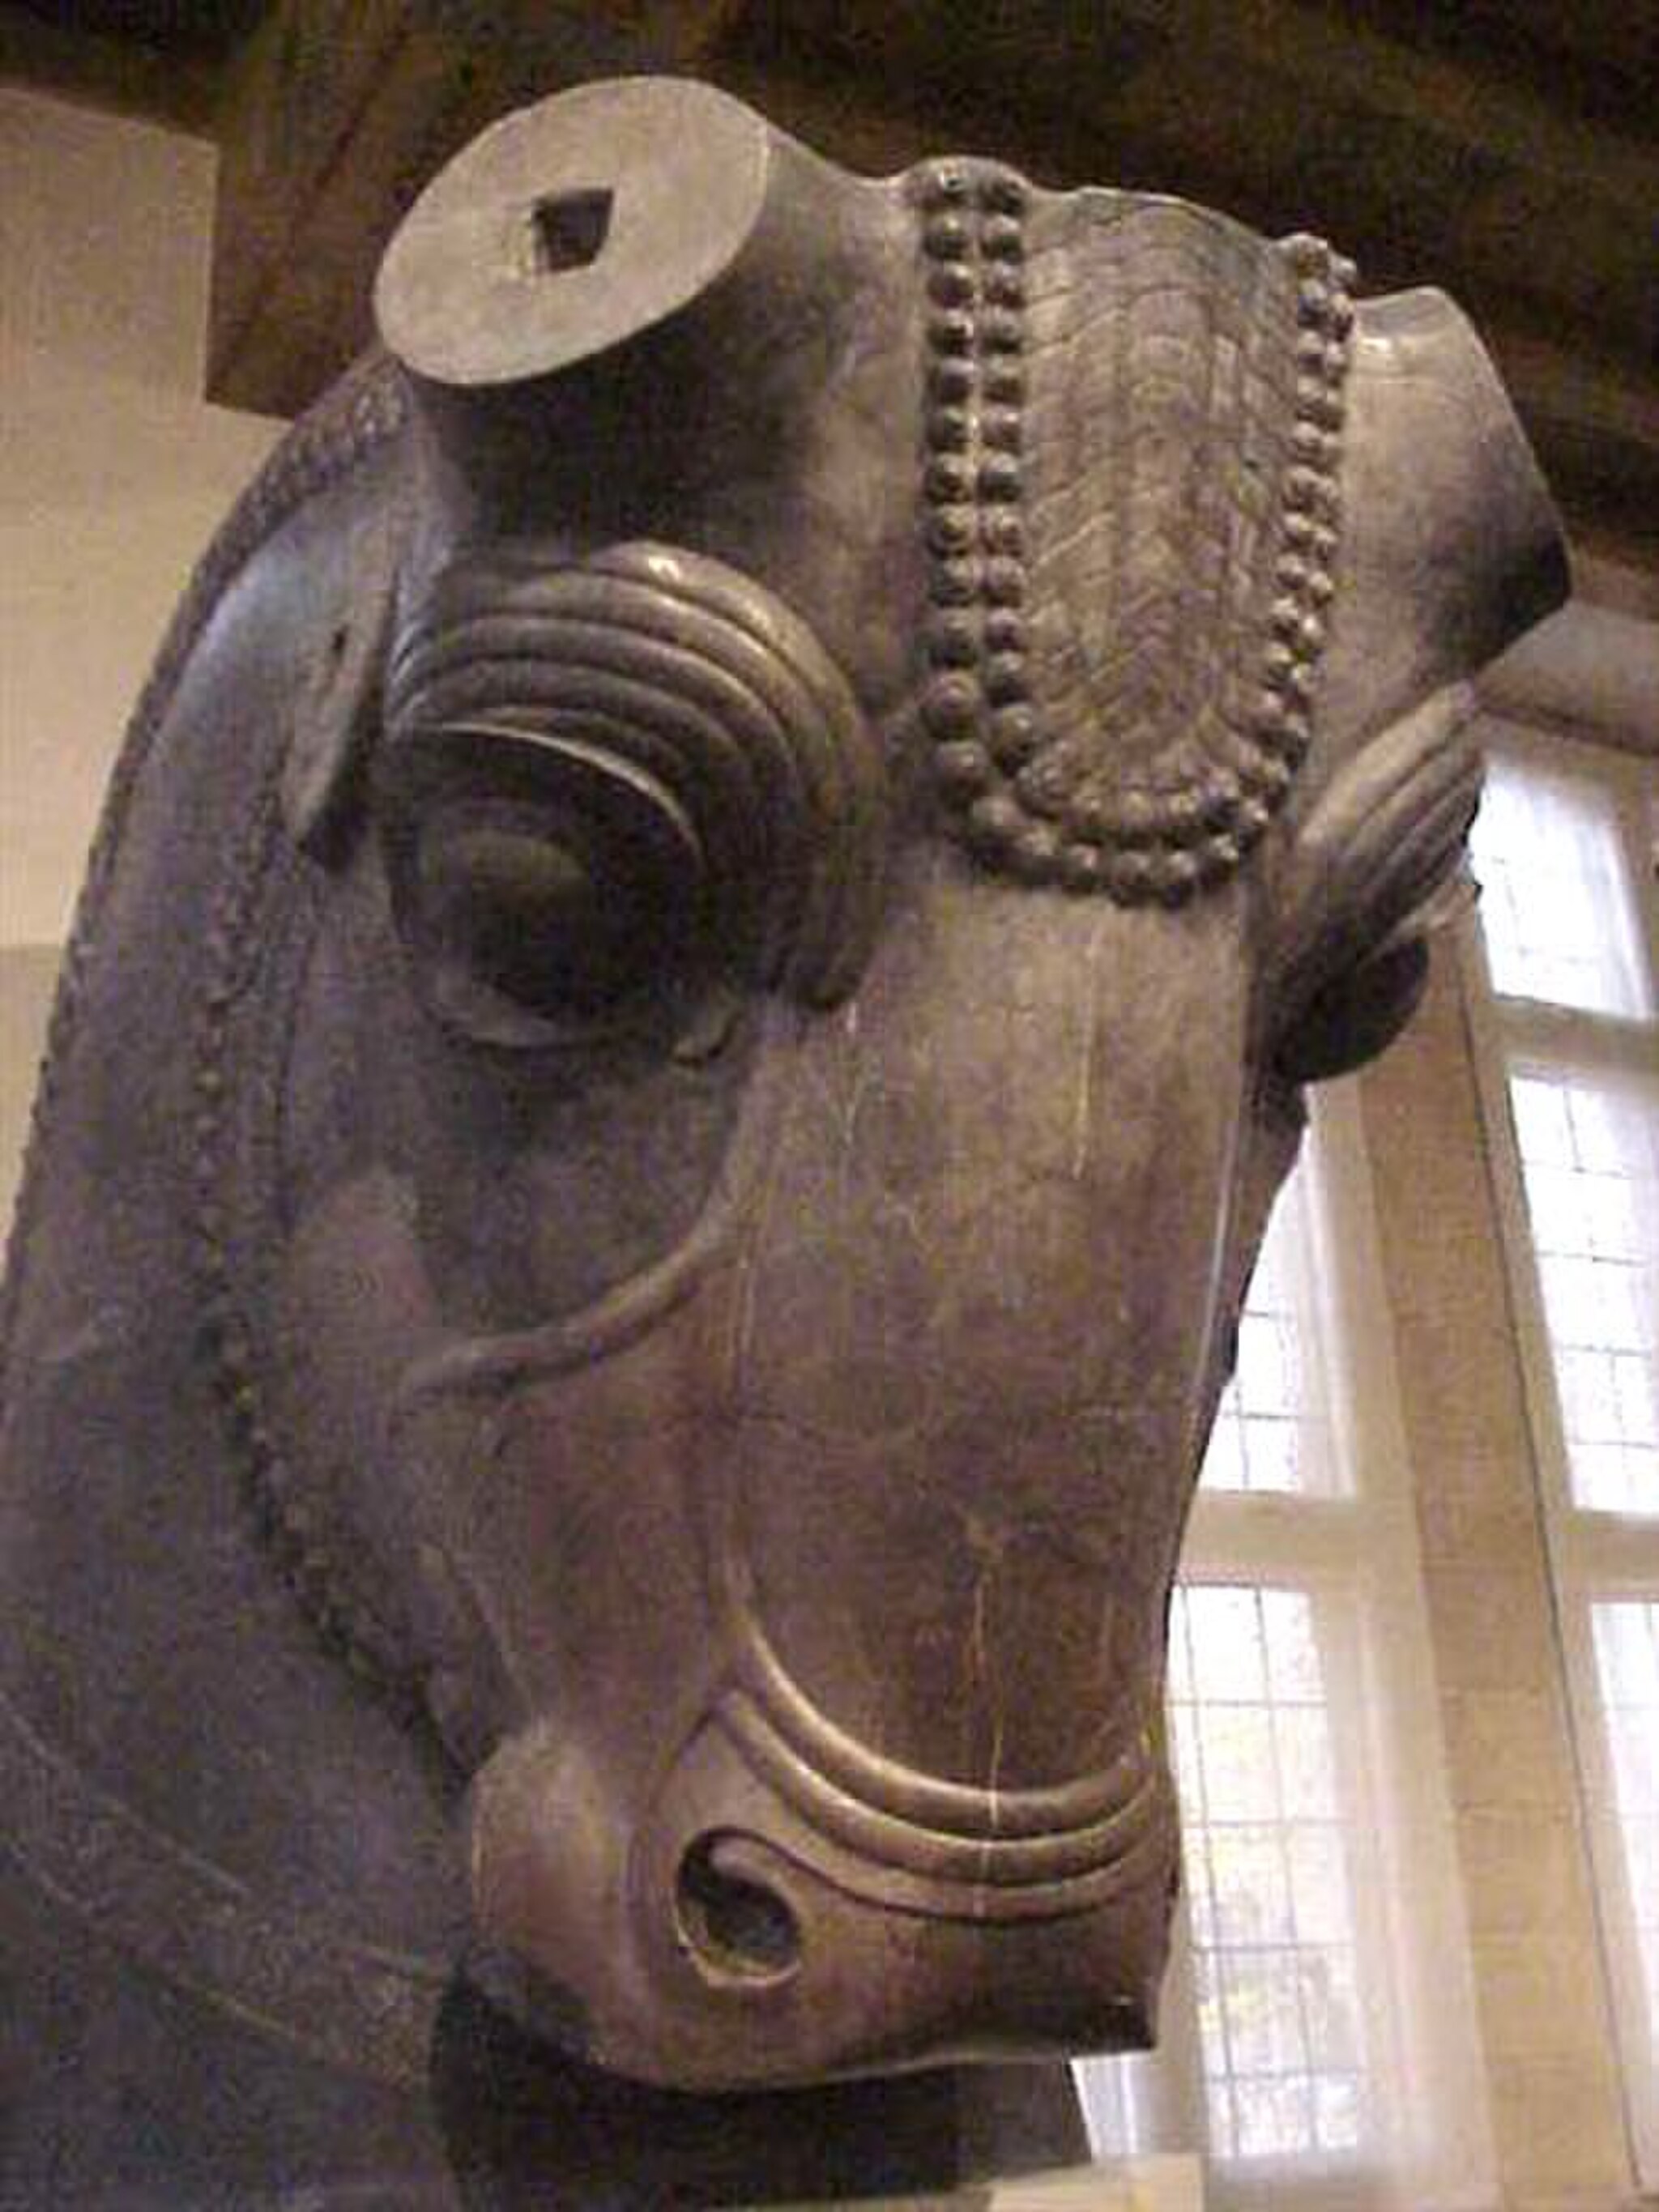
Title: Persian Bull 5thc Oriental Institute Chicago
Description: Persian bull statue from Persepolis, 485/424 BC, Oriental institute, Chicago Persian bull statue from Persepolis
Date: 2004-08-24
Categories: Flickr images reviewed by trusted users, Information field template with formatting, Photographs by Mary Harrsch, Photos in Flickr Explore, Persian bull statue from Persepolis (Oriental institute, Chicago)